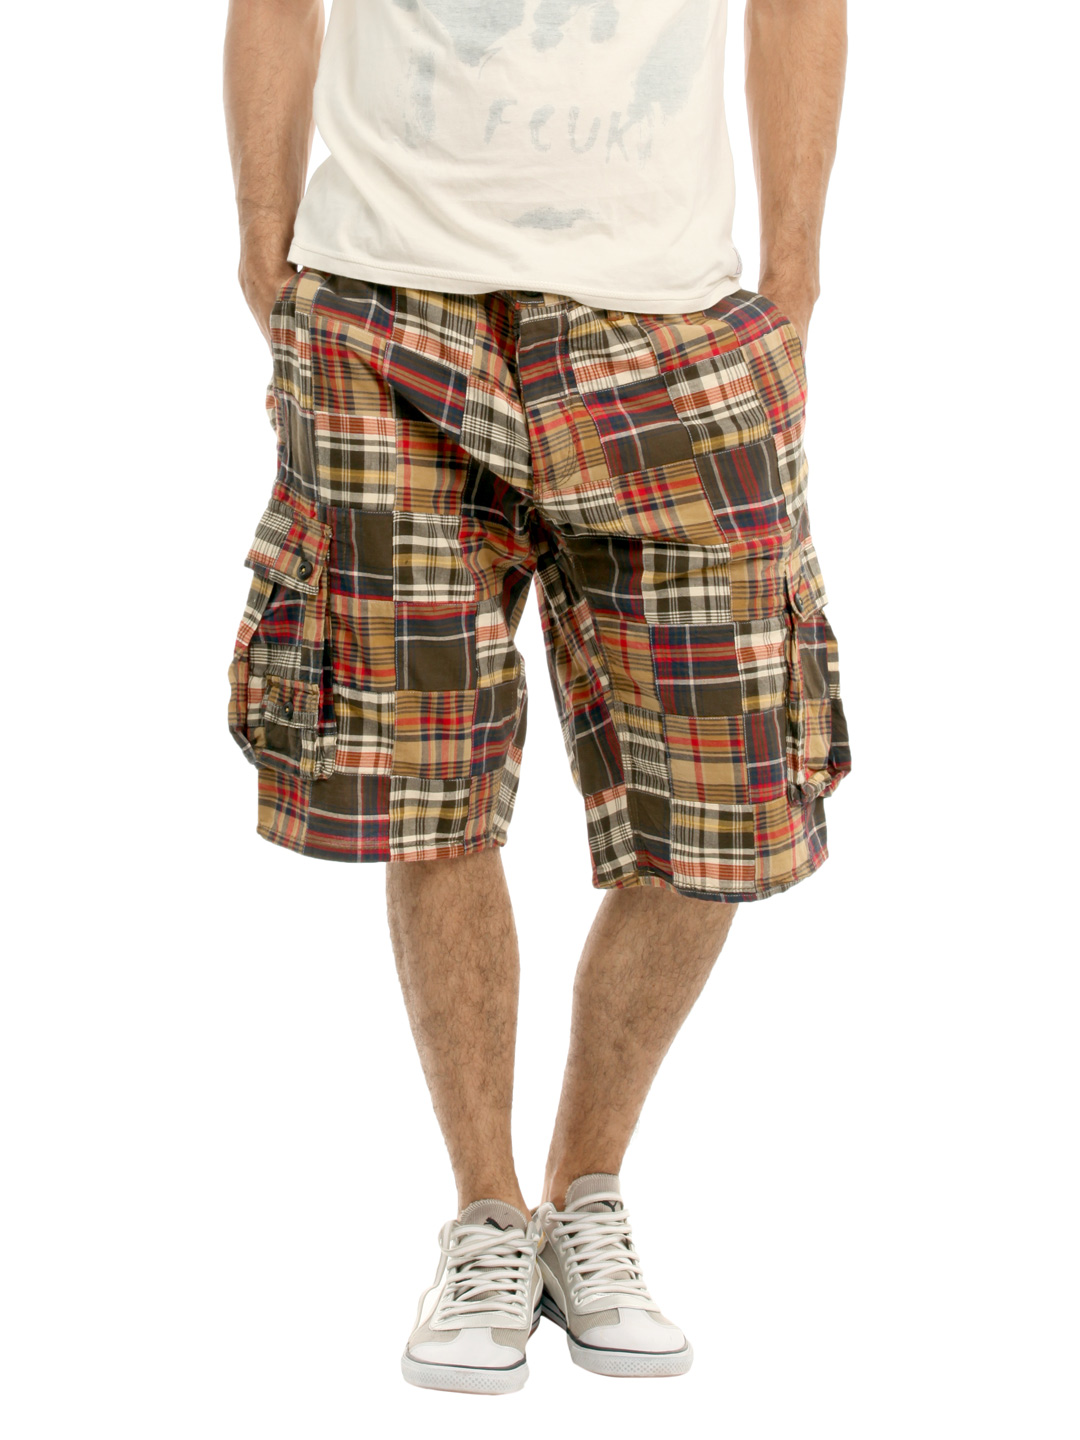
French Connection Men Multi Coloured Cargo Shorts
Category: Apparel / Bottomwear / Shorts
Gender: Men
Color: Multi
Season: Summer 2012
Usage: Casual